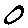
Label: 0